Castle of Castro Laboreiro

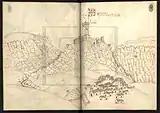
Castro Laboreiro around 1506 (Book of Fortresses)

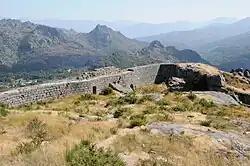
A panoramic view of the mountains from the strategic point of Castro Laboreiro

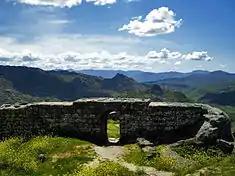
A perspective of the traitors' gate, or "Gate of the Frog"

The Castle of Castro Laboreiro is a Portuguese castle in civil parish of Castro Laboreiro, in the municipality of Melgaço. It is the ruins of a Romanesque castle with a belt of walls around a central keep with a cistern.